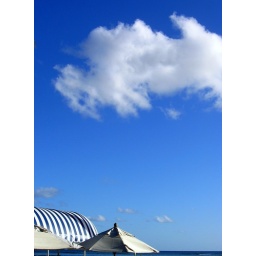
Honolulu, Hawaii, unbrellas under blue sky with cloud